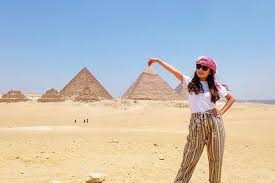
Landmark: Pyramids of Giza